Hibbertia superans

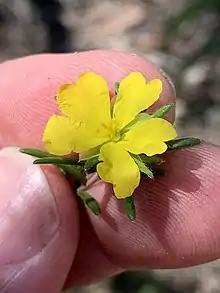
Flower

This hibbertia grows on sandstone ridge-tops in woodland and heathland mainly between Baulkham Hills and South Maroota in the northern outskirts of Sydney.